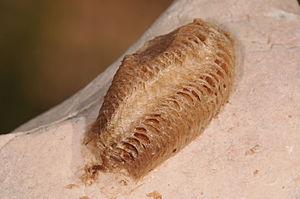
Mantodea est un ordre d'insectes qui contient 15 familles, 430 genres et plus de 2400 espèces. Les membres de cet ordre se retrouvent dans les régions tempérées et tropicales. La plupart des espèces font partie de la famille des Mantidae.